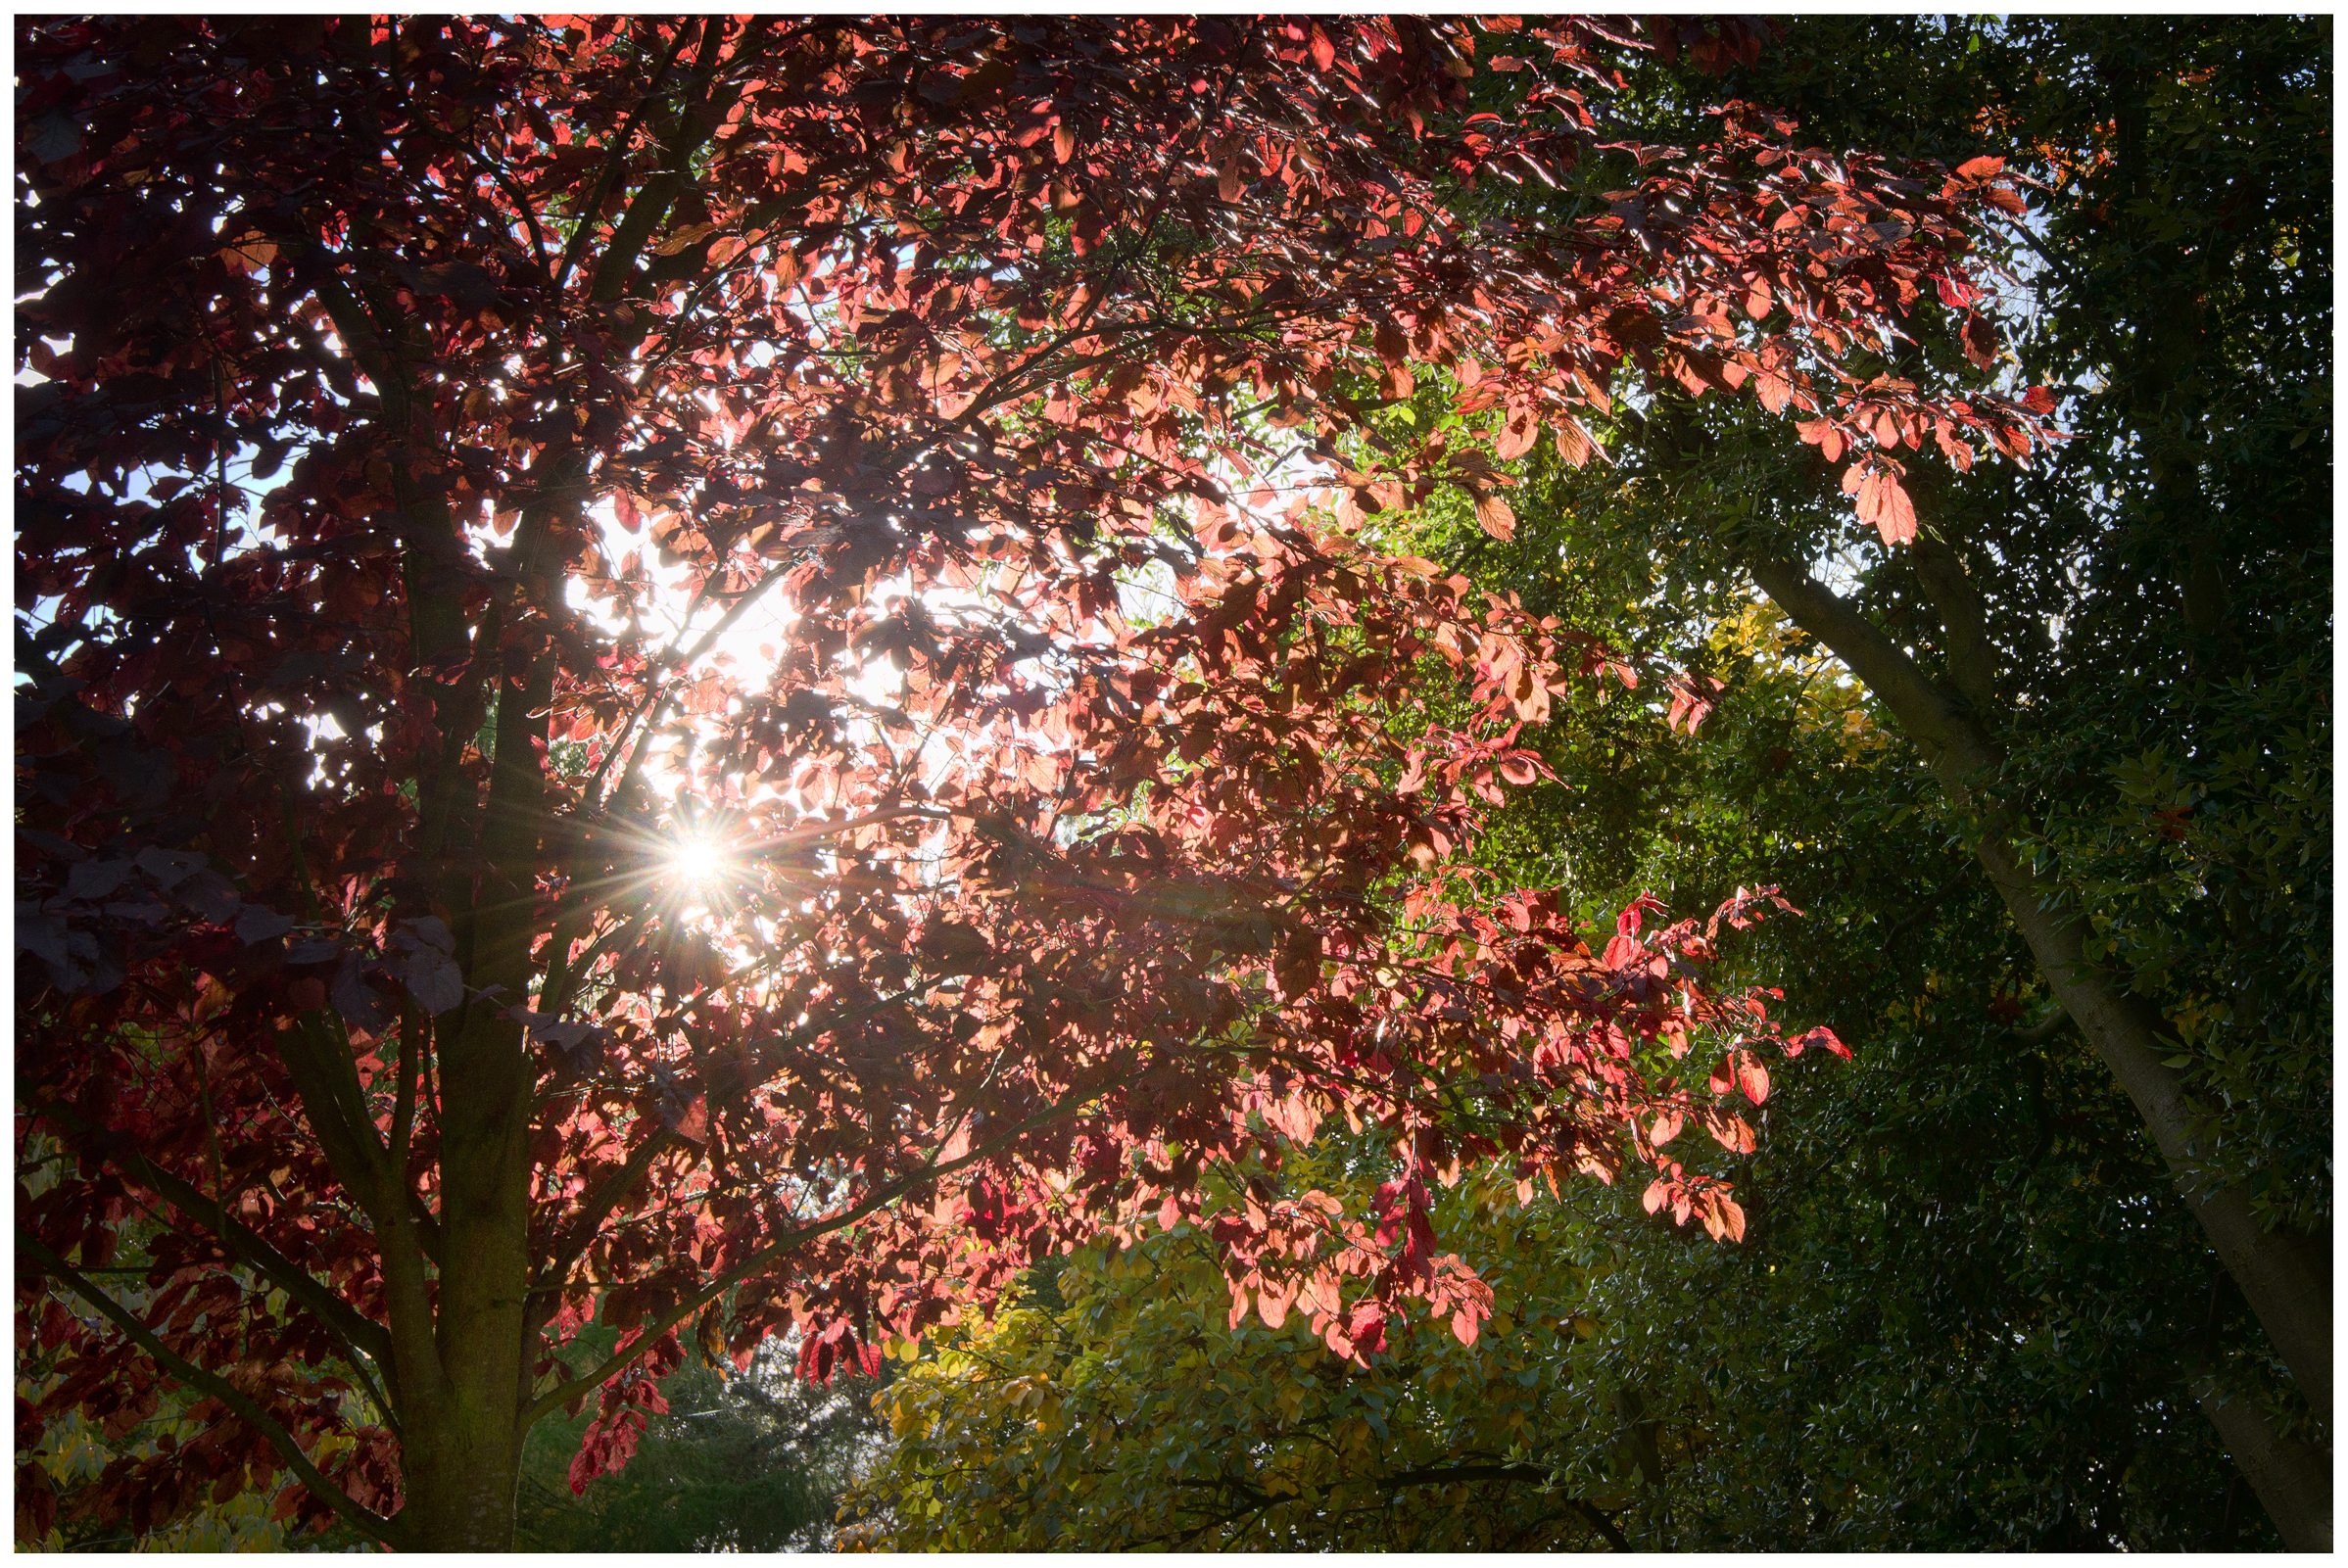
tree, branch, blossom, plant, sunlight, leaf, flower, dark, foliage, red, autumn, park, botany, sunburst, flora, season, maple tree, trees, yorkshire, seasons, shrub, wakefield, ruby, newmillerdam, flowering plant, woody plant, land plant